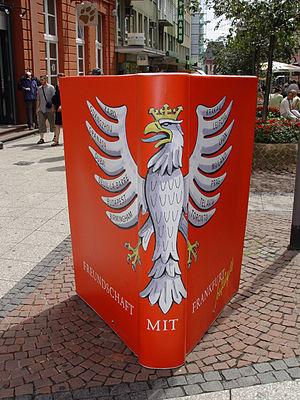
Francfort-sur-le-Main est une ville d’Allemagne, généralement appelée simplement Francfort malgré le risque de confusion avec la ville de Francfort-sur-l'Oder. Située sur la rivière du Main, la ville est avec près de 800 000 habitants, la cinquième ville d'Allemagne par sa population et la plus grande du Land de Hesse. Son aire urbaine appelée Rhin-Main – ou Région métropolitaine de Francfort-sur-le-Main – compte plus de 5,5 millions d'habitants, ce qui en fait la dixième aire urbaine d'Europe, la sixième de l'Union européenne et la seconde d'Allemagne après celle de Cologne-Düsseldorf appelée Rhin-Rhur.